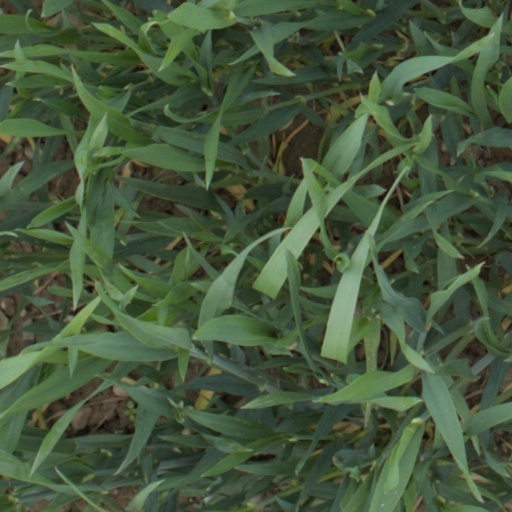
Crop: wheat